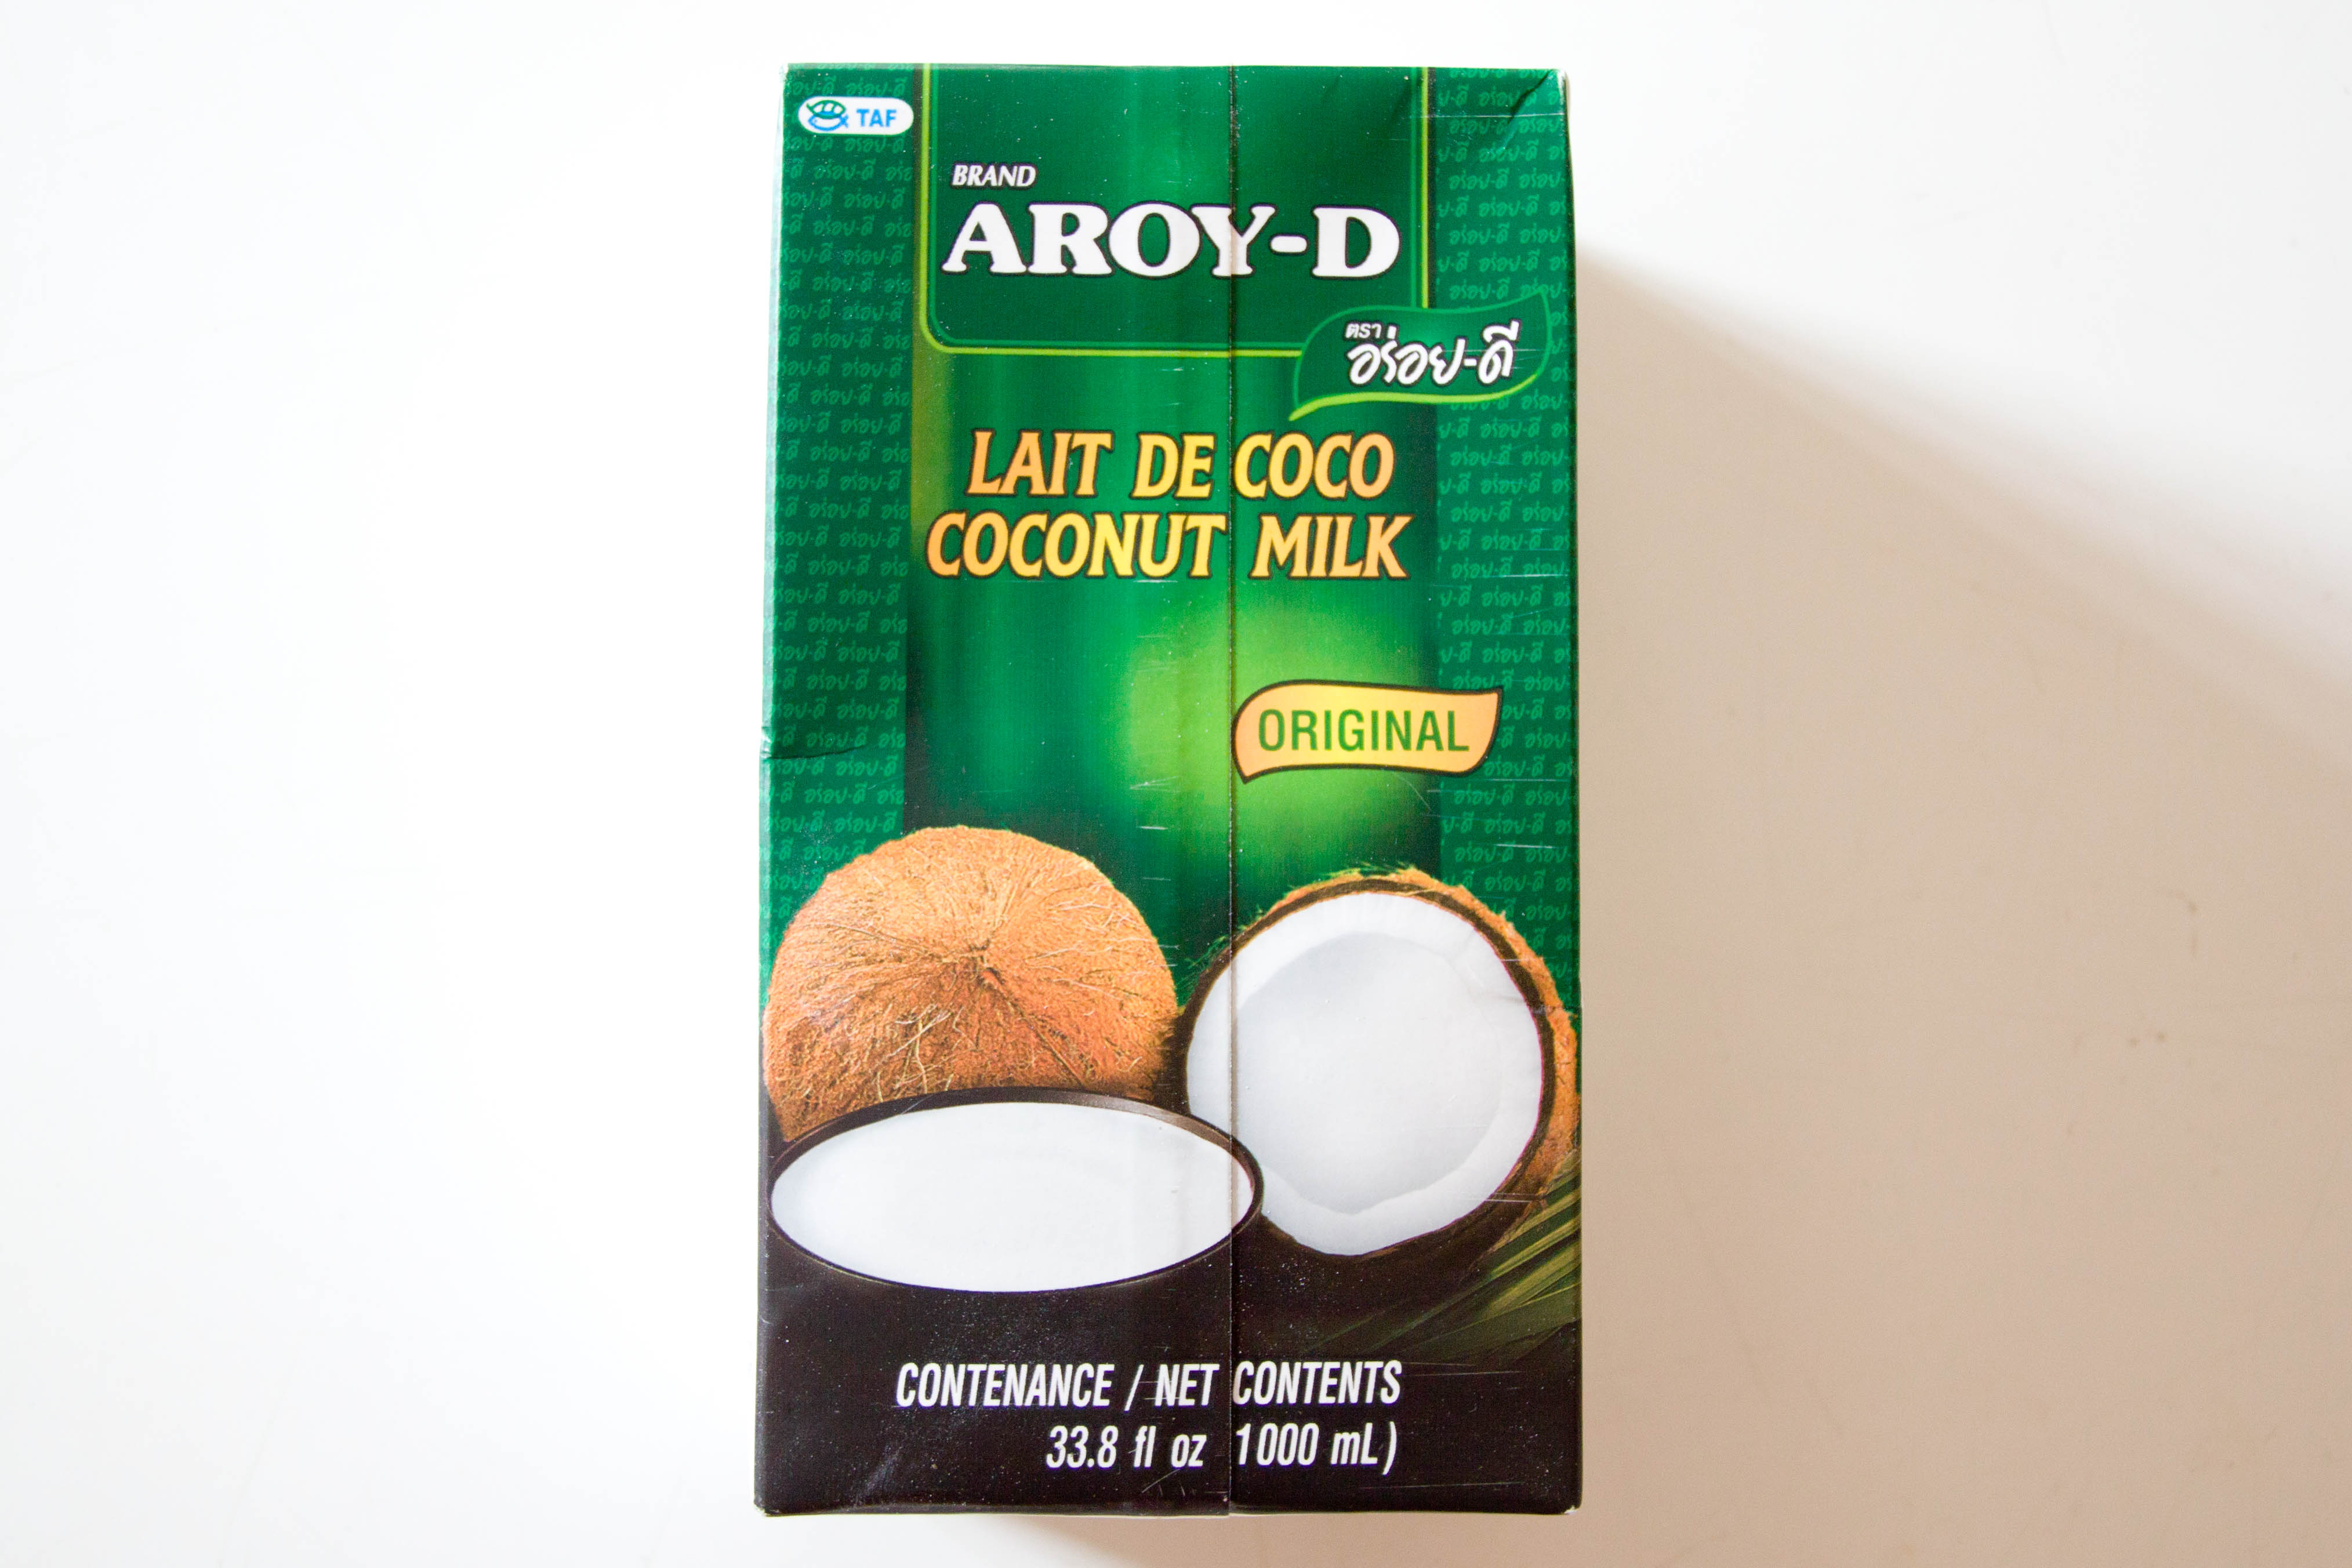
Label: cardboard